Lobio

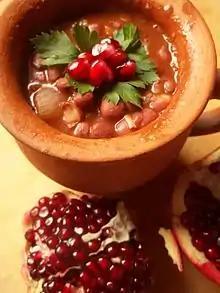
Lobio with pomegranate juice

While there are many ways of making lobio, the most common of which is a cold dish called "lobio nigozit", typically made with dark red kidney beans which are cooked and then mashed with garlic, onions, walnuts, coriander, marigold petals, chili pepper and vinegar, and then allowed to marinate overnight. A hot version is usually made with white beans.